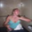
Label: woman